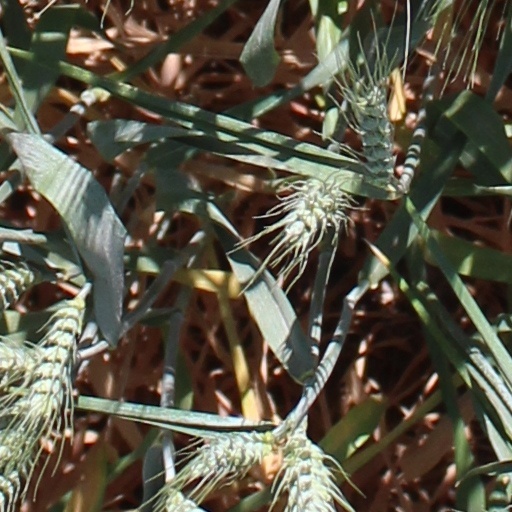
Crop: wheat